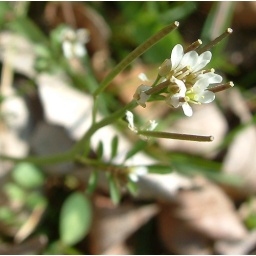
This cute little plant grows out in my yard. It is edible.